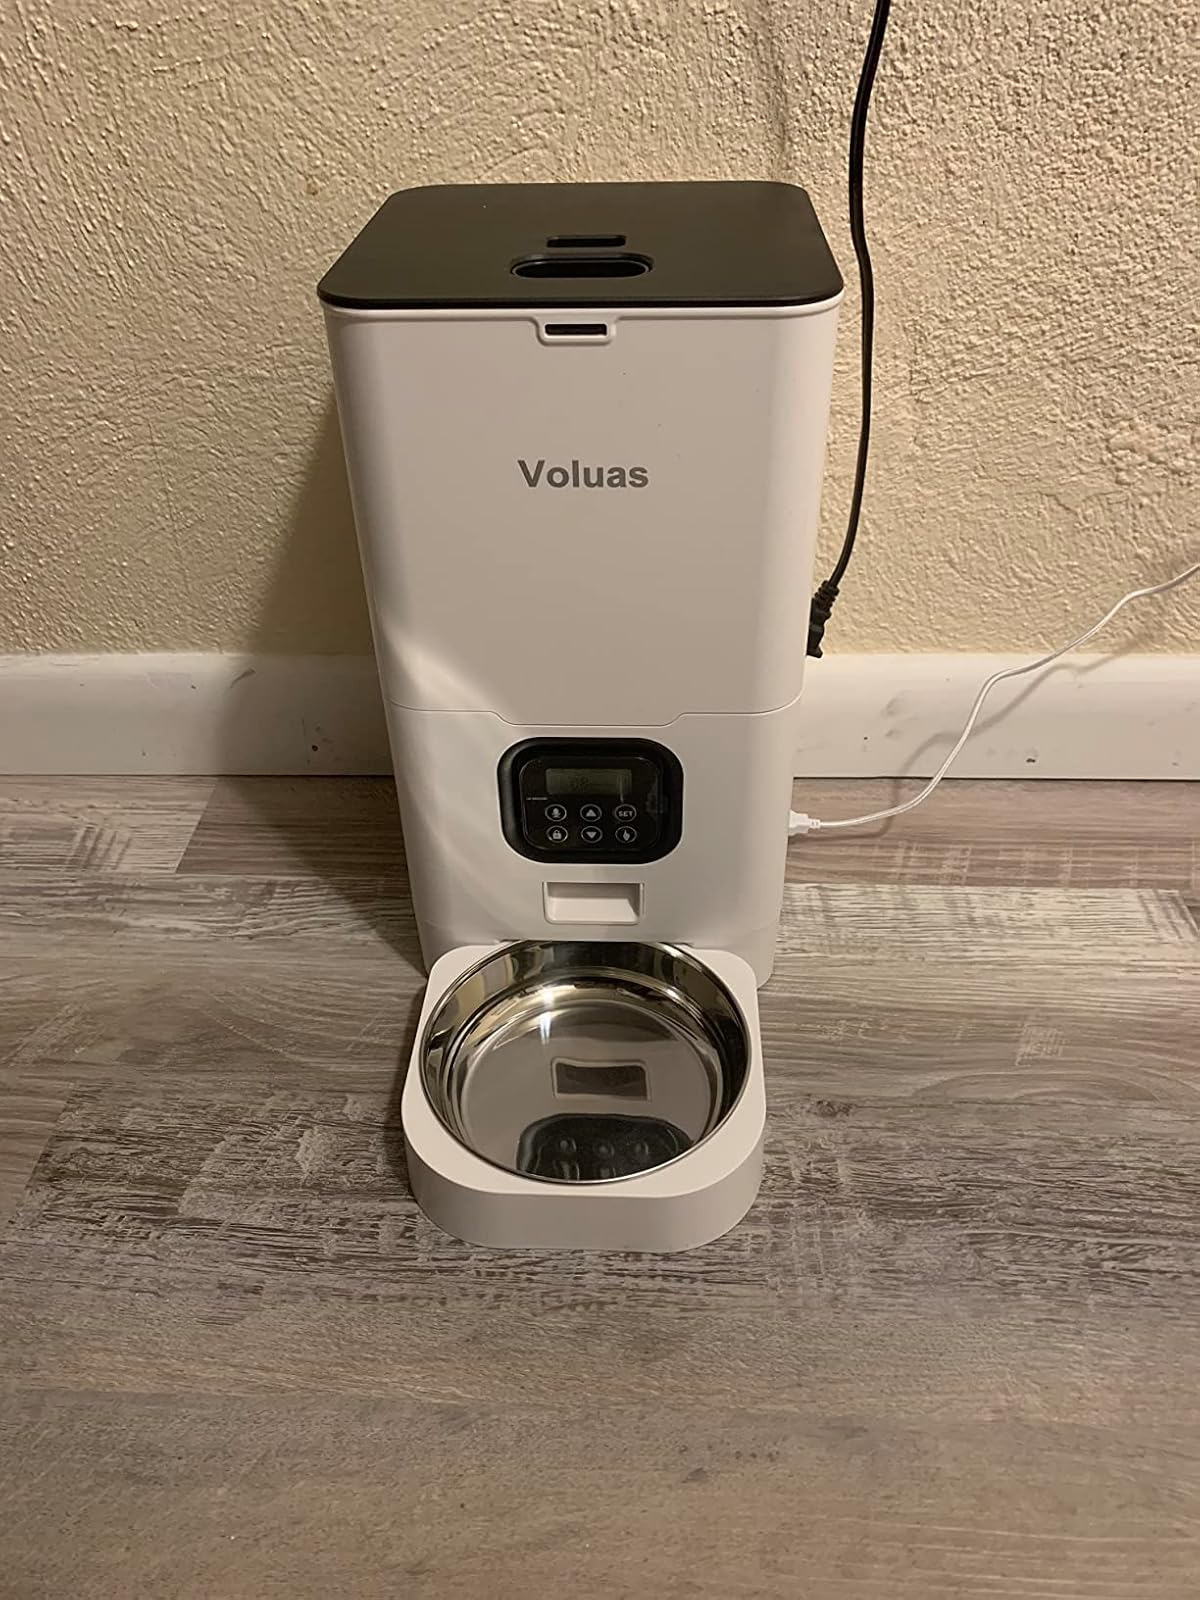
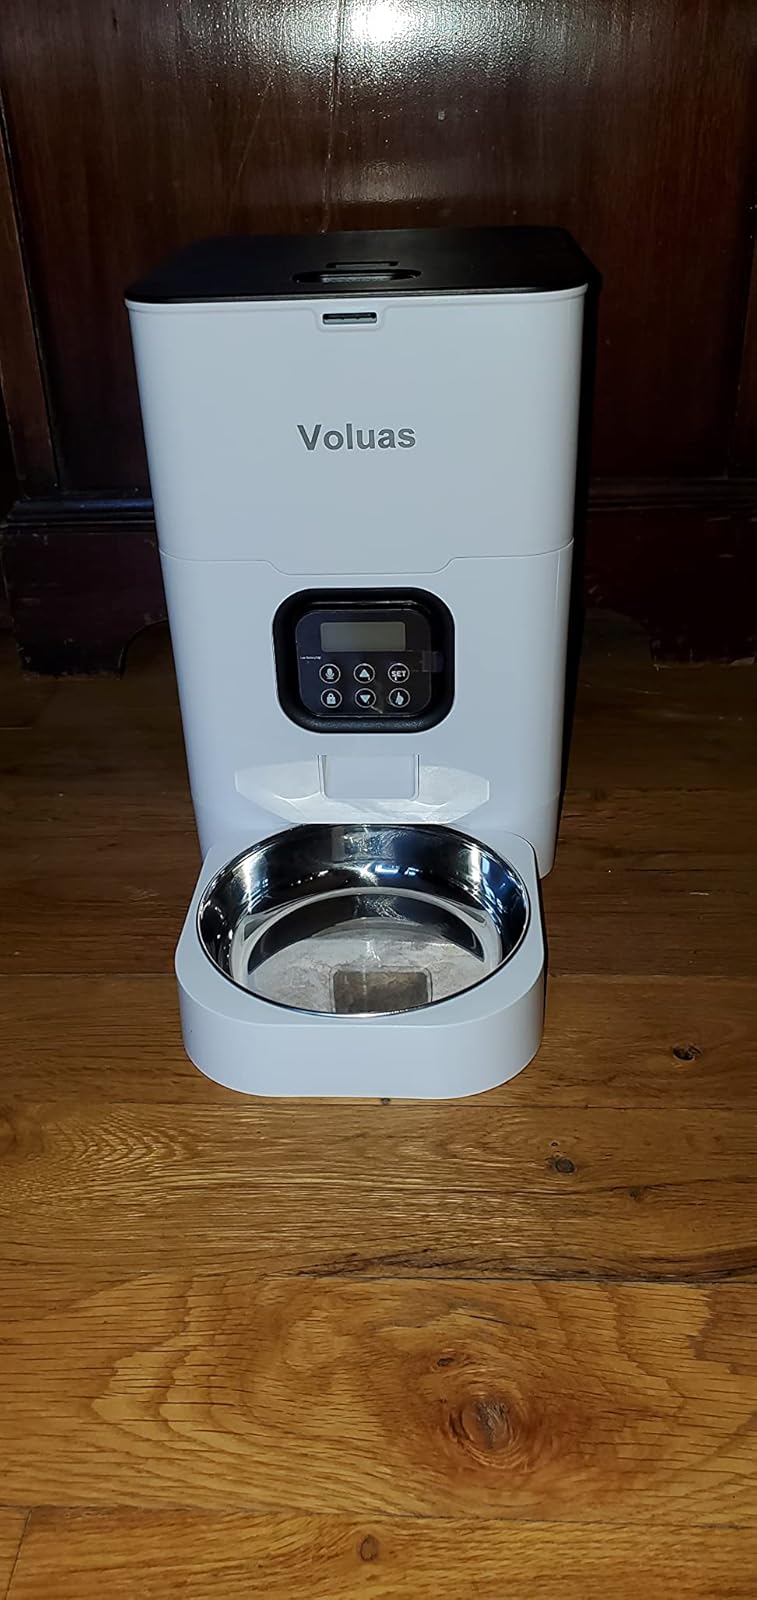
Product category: items_feeder
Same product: yes